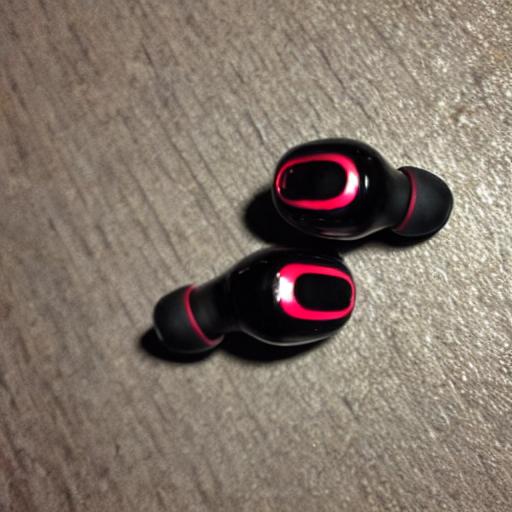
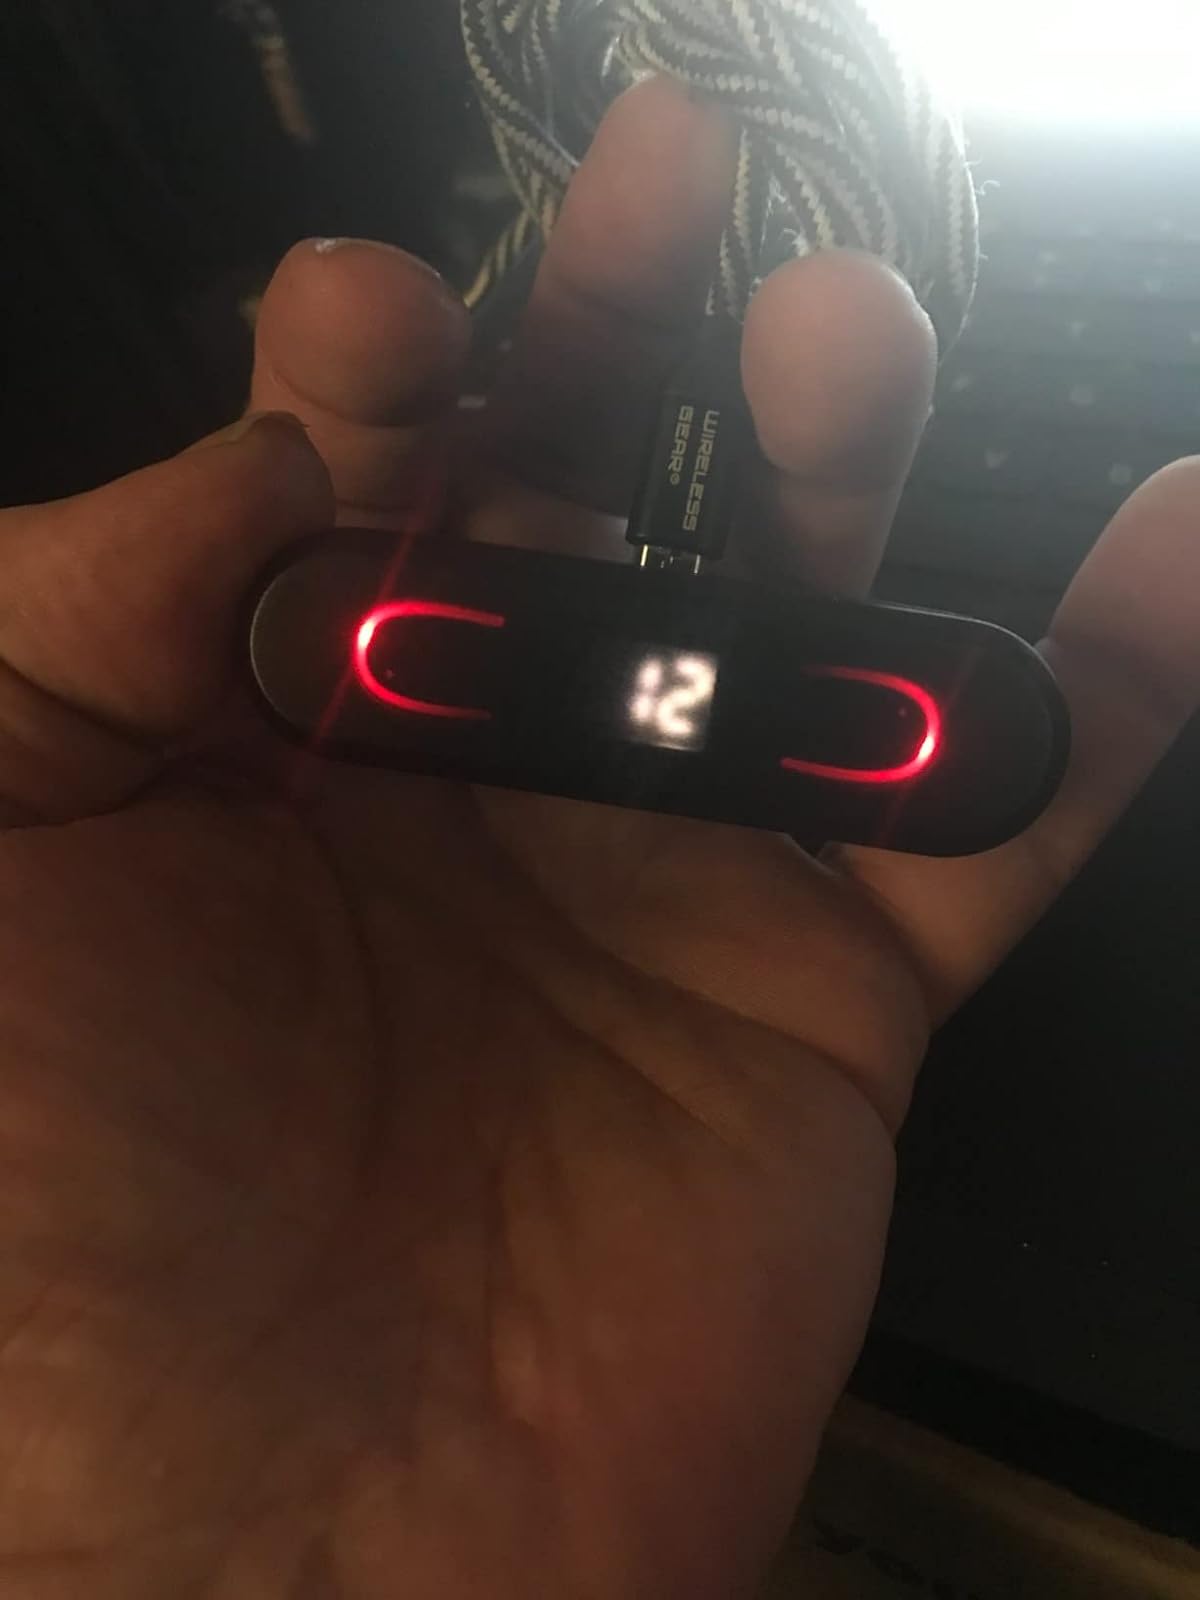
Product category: earbuds
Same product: no